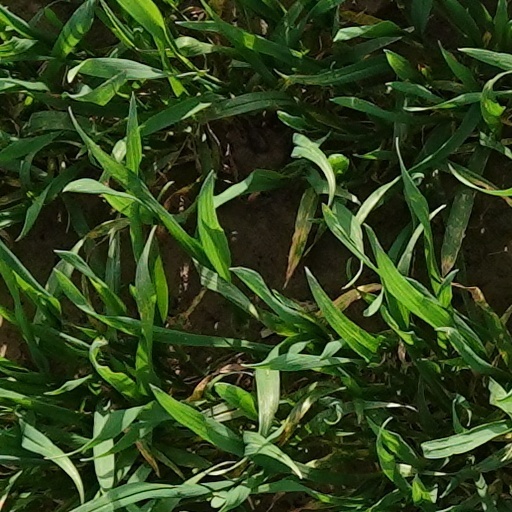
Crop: wheat